Early medieval European dress

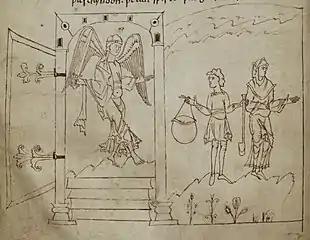
Anglo-Saxon Adam and Eve from the Junius manuscript, c. 950. The angel wears iconographic dress.

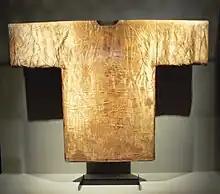
11th century vestments of Pope Clement II

Early medieval European dress, from about 400 AD to 1100 AD, changed very gradually. The main feature of the period was the meeting of late Roman costume with that of the invading peoples who moved into Europe over this period. For a period of several centuries, people in many countries dressed differently depending on whether they identified with the old Romanised population, or the new populations such as Franks, Anglo-Saxons, Visigoths. The most easily recognisable difference between the two groups was in male costume, where the invading peoples generally wore short tunics, with belts, and visible trousers, hose or leggings. The Romanised populations, and the Church, remained faithful to the longer tunics of Roman formal costume, coming below the knee, and often to the ankles. By the end of the period, these distinctions had finally disappeared, and Roman dress forms remained mainly as special styles of clothing for the clergy – the vestments that have changed relatively little up to the present day.